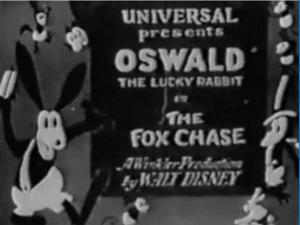
The Fox Chase est un court métrage d'animation américain de la série Oswald le lapin chanceux, produit par les studios Disney et sorti le 25 juin 1928.